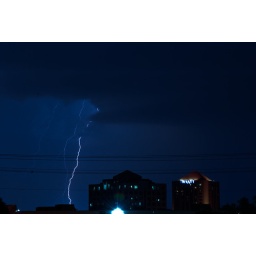
Lightning strikes near an office building in Richardson, TX